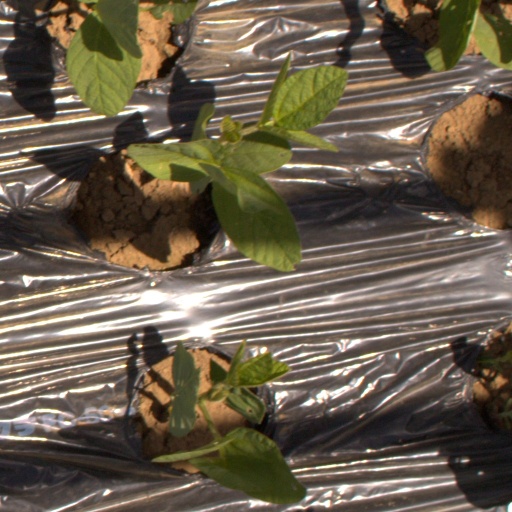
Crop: Jerusalem artichoke